Sword Beach

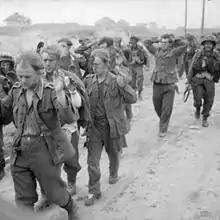
German prisoners being marched along Queen beach, Sword

Since the spring of 1942, "Generalleutnant" Wilhelm Richter's 8,000-man strong 716th Infantry Division had been positioned to defend the Calvados coast of Normandy. In March 1942, the 352nd Infantry Division assumed control of the western Calvados coast, leaving the 716th in position north of Caen covering an 8-mile (13 km) stretch of coastline. The division comprised four regular infantry battalions, two Ost battalions, and artillery units. Four infantry companies were spread along Sword, with two positioned facing Queen sector—another four were positioned inland behind the beach. Further inland, "Generalleutnant"'s Edgar Feuchtinger's 16,297 strong 21st Panzer Division had been positioned on both sides of the River Orne around Caen to provide an immediate counter-attack force should a landing take place. In May 1944, two "Panzergrenadier" battalions and an antitank battalion from the 21st Panzer Division were placed under Richter's command; this deployment eliminated 21st Panzer as a mobile reserve. One of these battalions, along with the division's anti-tank guns and several mobile 155 mm guns, was positioned on Périers Ridge, which rose to about above sea level, south of Sword.